Food in occupied Germany

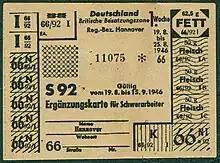
Ration card for a manual labourer in the British zone (1946).

American food policy in occupied Germany refers to the food supply policies enacted by the U.S., and to some extent its Allies, in the western occupation zones of Germany in the first two years of the ten-year postwar occupation of Western Germany following World War II.